Enzyme inhibitor

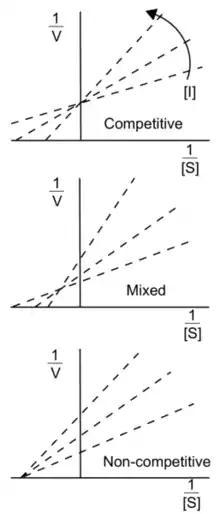
Lineweaver–Burk diagrams of different types of reversible enzyme inhibitors. The arrow shows the effect of increasing concentrations of inhibitor.

An enzyme inhibitor is characterised by its dissociation constant "K", the concentration at which the inhibitor half occupies the enzyme. In non-competitive inhibition the inhibitor can also bind to the enzyme-substrate complex, and the presence of bound substrate can change the affinity of the inhibitor for the enzyme, resulting in a second dissociation constant "K"'. Hence "K" and "K"' are the dissociation constants of the inhibitor for the enzyme and to the enzyme-substrate complex, respectively. The enzyme-inhibitor constant "K" can be measured directly by various methods; one especially accurate method is isothermal titration calorimetry, in which the inhibitor is titrated into a solution of enzyme and the heat released or absorbed is measured. However, the other dissociation constant "K"' is difficult to measure directly, since the enzyme-substrate complex is short-lived and undergoing a chemical reaction to form the product. Hence, "K"' is usually measured indirectly, by observing the enzyme activity under various substrate and inhibitor concentrations, and fitting the data via nonlinear regression to a modified Michaelis–Menten equation.